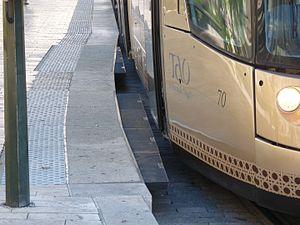
La ligne A du tramway d'Orléans est une ligne de tramway française d'orientation nord-sud du réseau des transports de l'agglomération orléanaise qui relie la station Jules Verne à Fleury-les-Aubrais à celle de l'Hôpital de la Source à Orléans. Exploitée par Keolis Métropole Orléans, elle a été mise en service le 27 novembre 2000 et compte 27 stations sur 18 km de lignes.